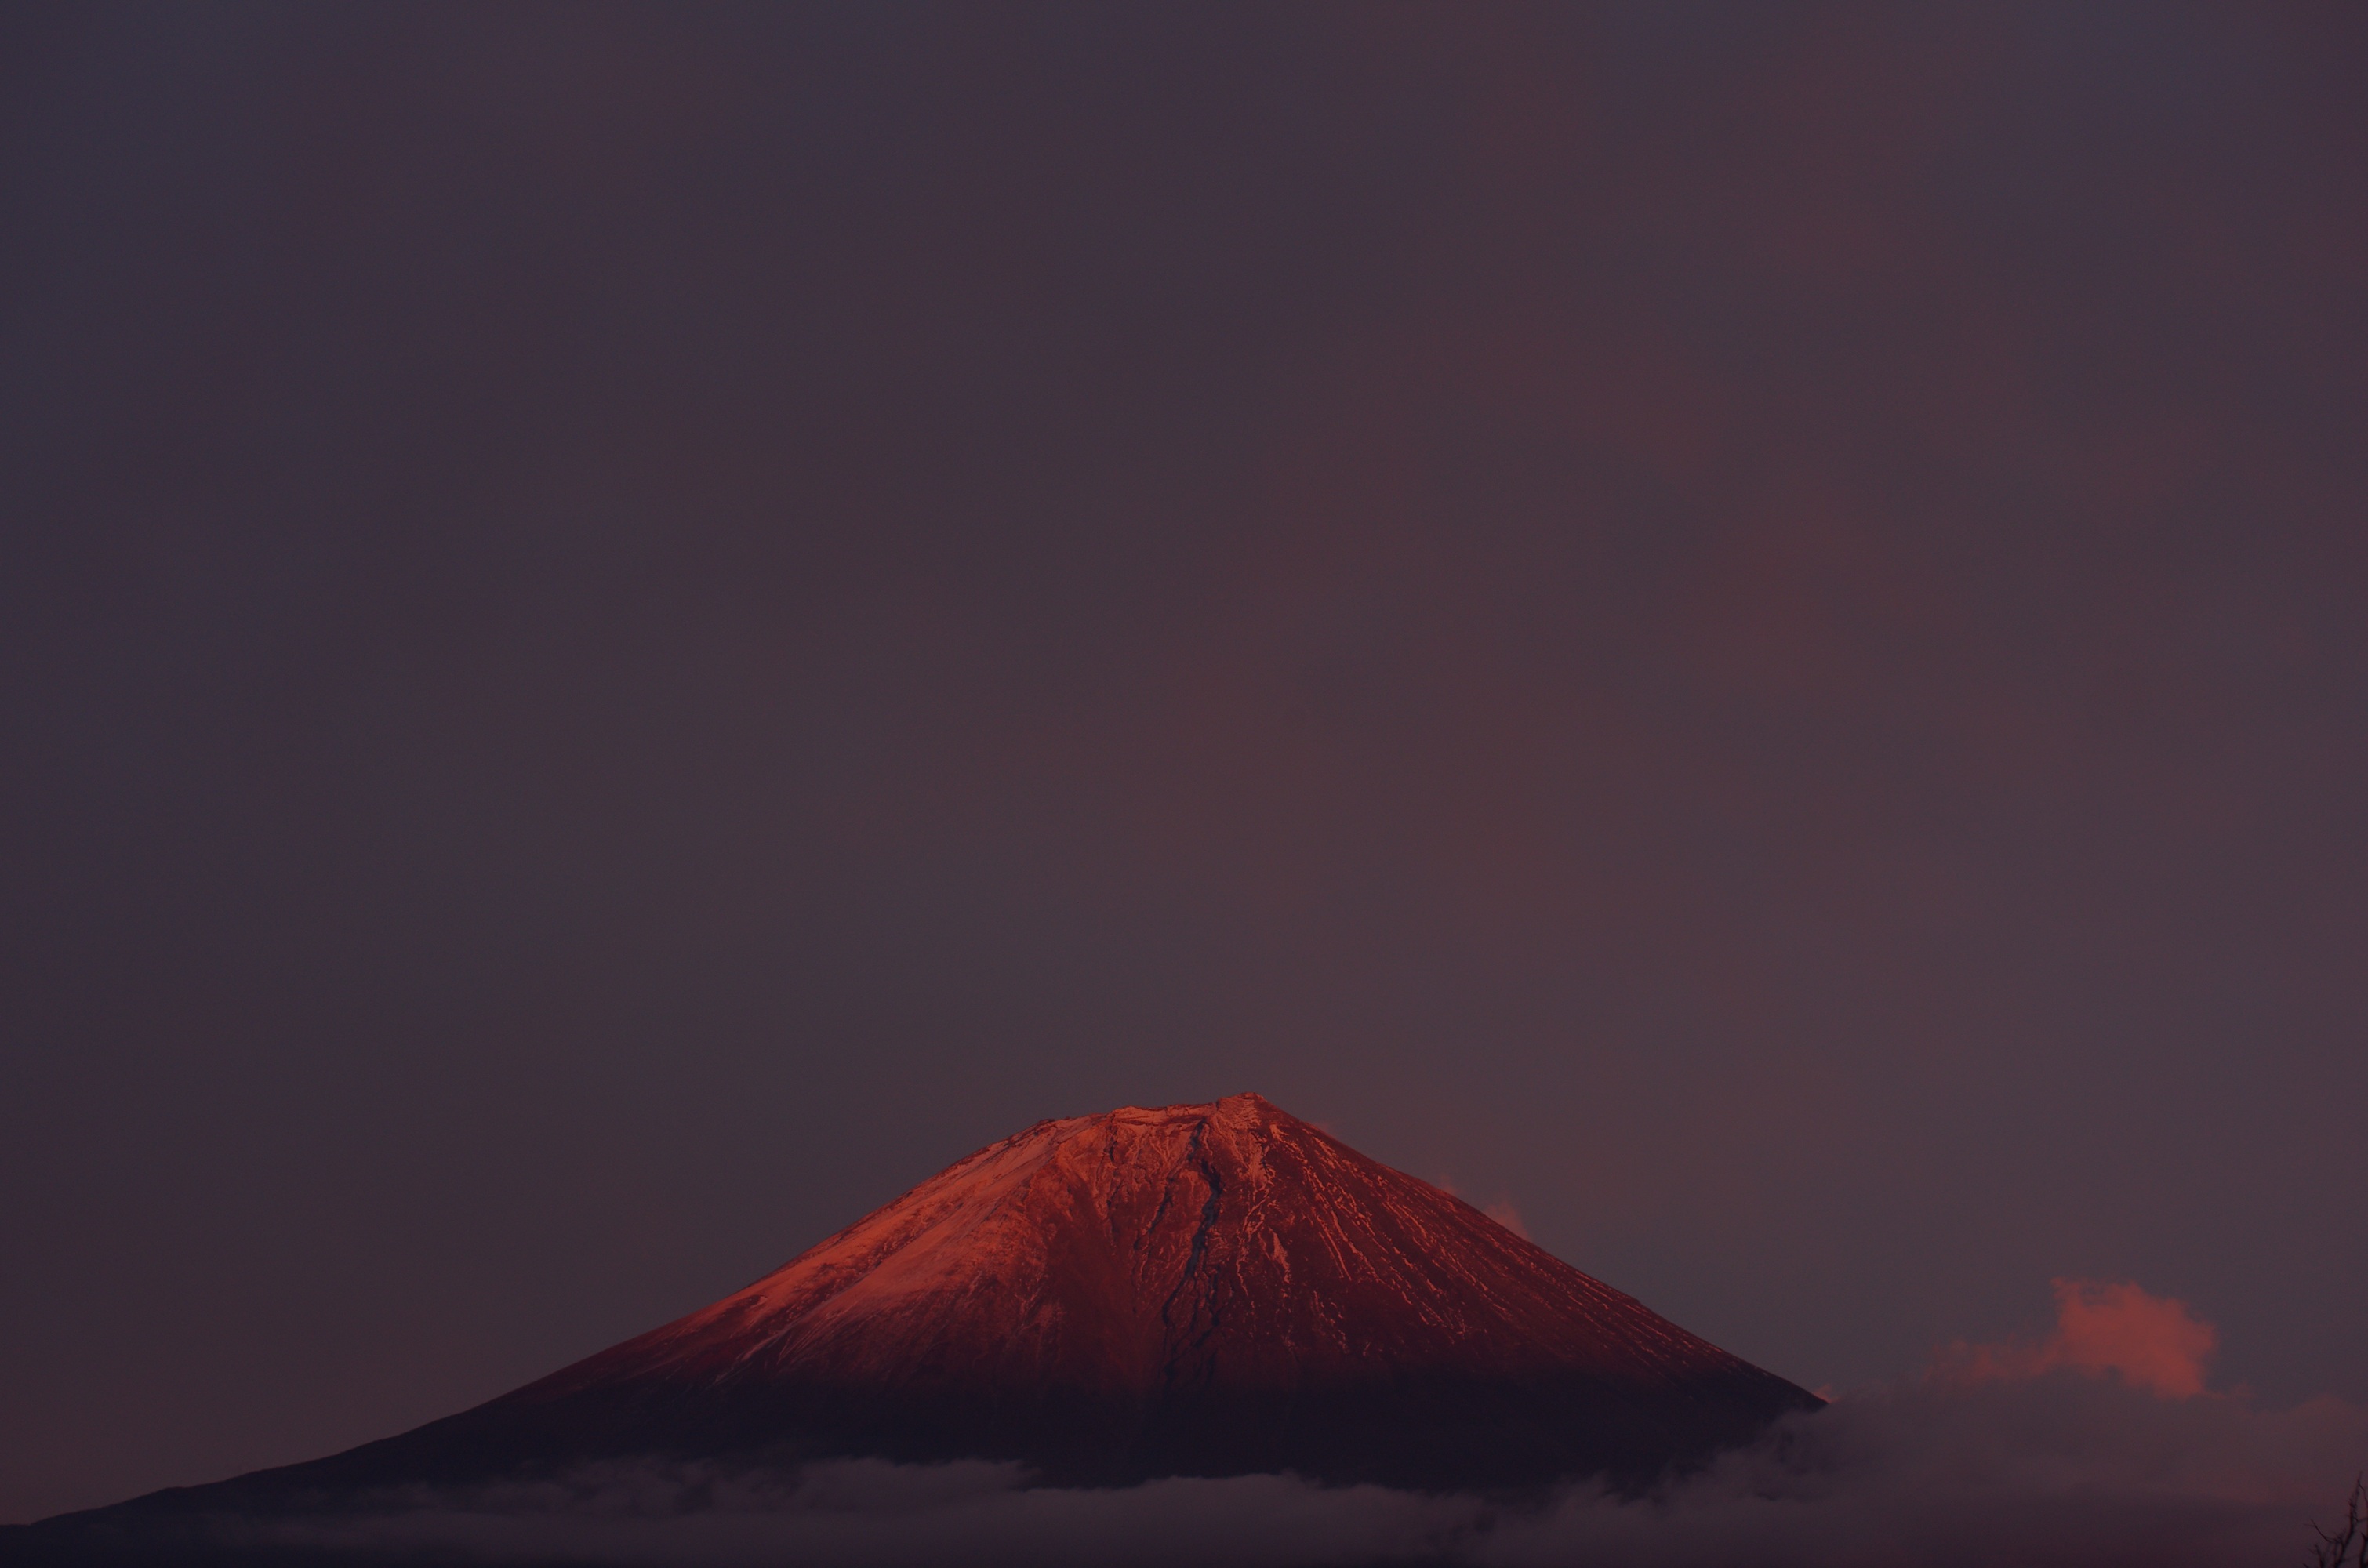
landscape, horizon, mountain, sky, sunrise, night, dawn, atmosphere, dusk, natural, volcano, asia, darkness, japan, mysterious, mt fuji, landform, mountains of japan, geographical feature, atmospheric phenomenon, geological phenomenon, volcanic landform, red fuji